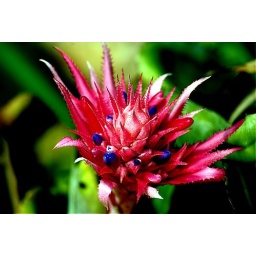
Some of the flora and fauna I shot while in Brazil. What an amazing variety in one small area of the country.